Jason deCaires Taylor

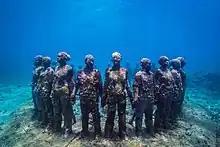
"Vicissitudes," Grenada

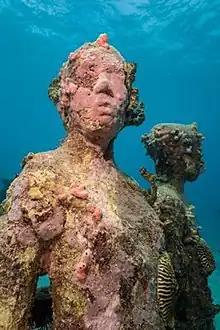
"Vicissitudes," Grenada

Taylor's early work includes "Vicissitudes", "Grace Reef", "The Lost Correspondent" and "The Unstill Life". All of these artworks are located in the world's first public underwater sculpture park in the Caribbean Sea in Molinere Bay, Grenada, West Indies, and situated in a section of coastline that was badly damaged by Hurricane Ivan in 2004.